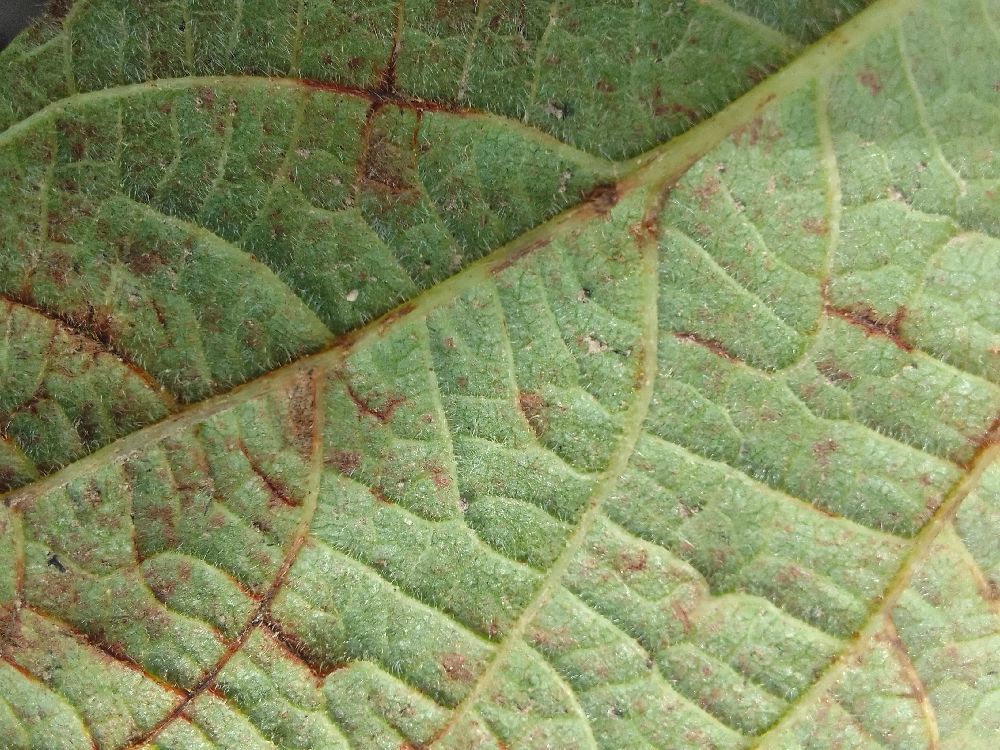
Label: anthracnose